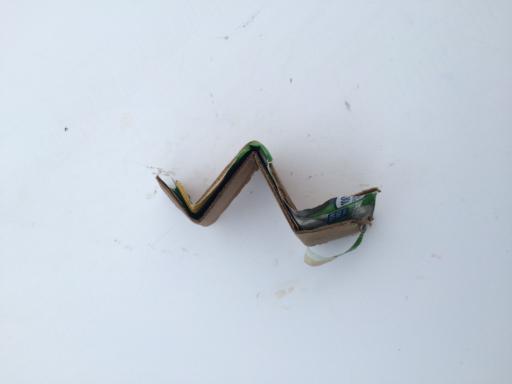
Label: cardboard